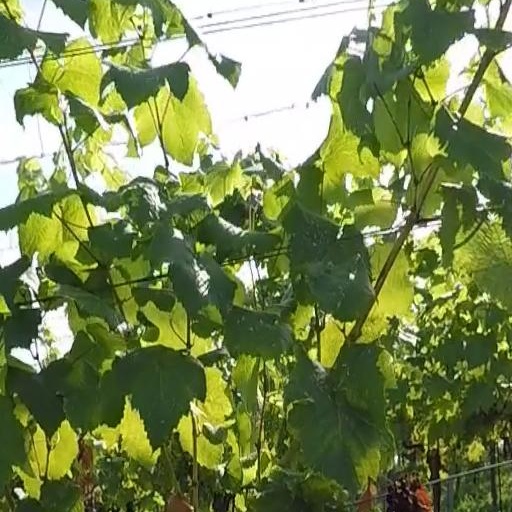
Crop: grape